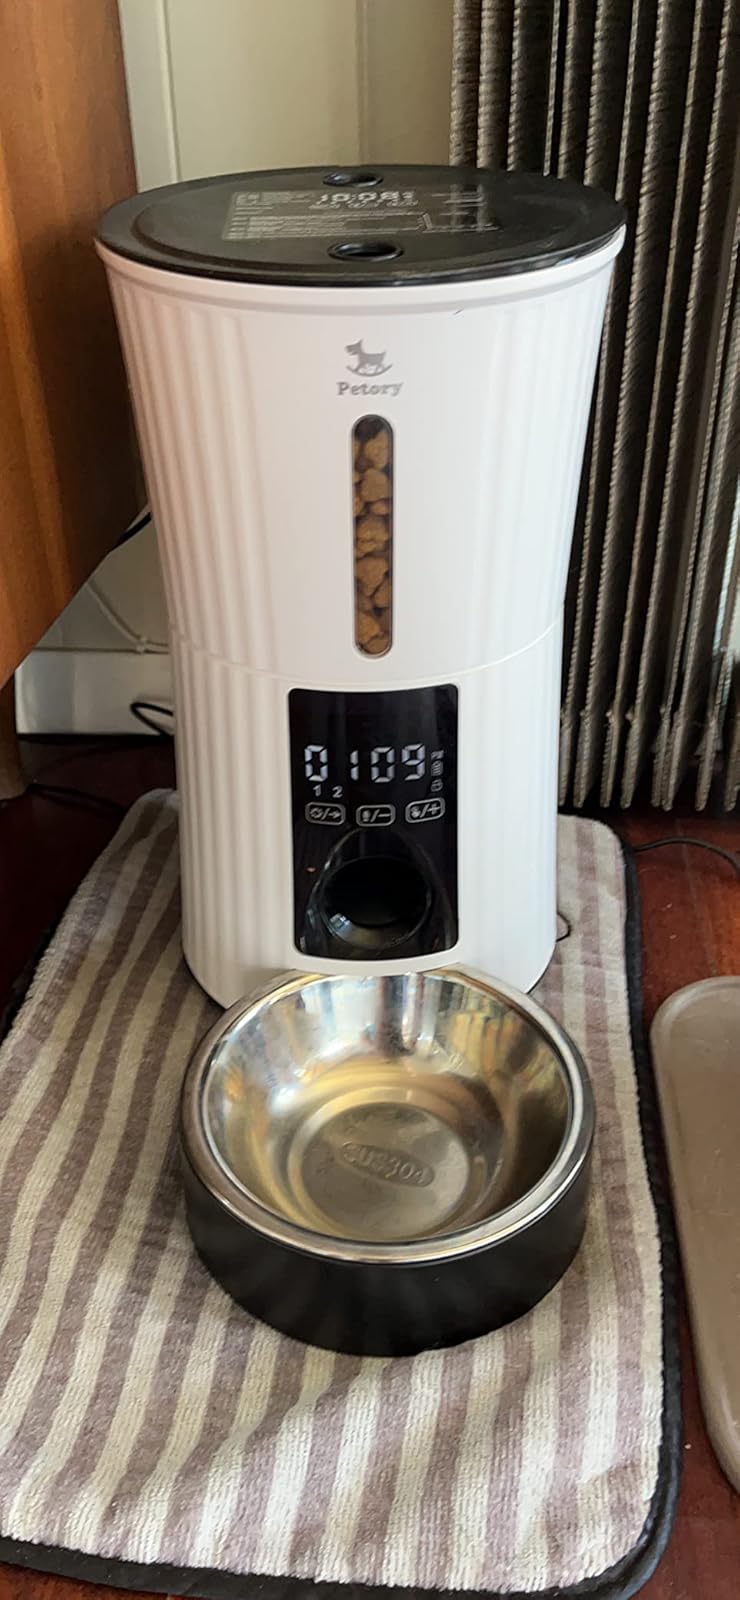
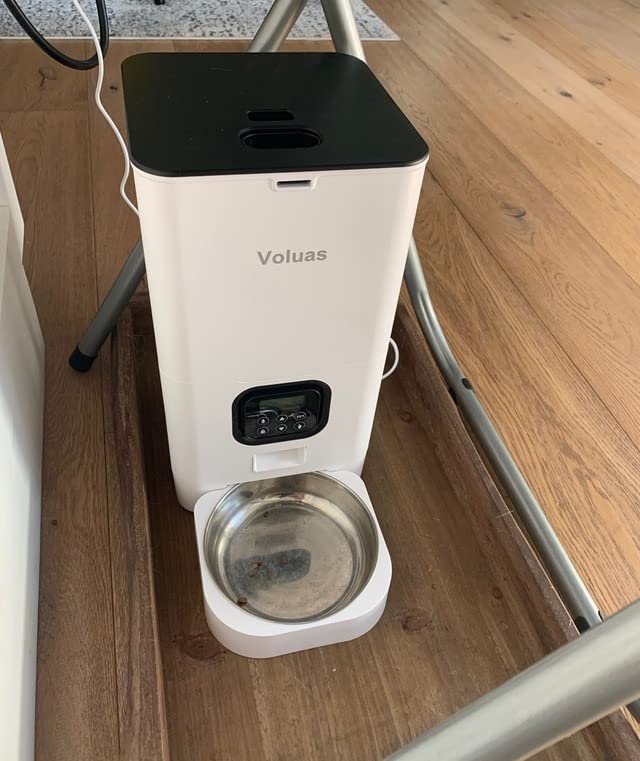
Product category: items_feeder
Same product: no